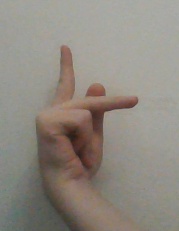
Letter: dha